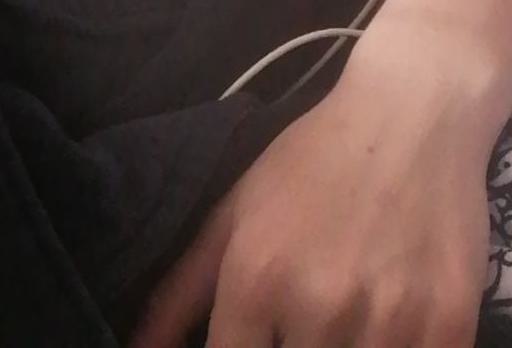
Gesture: no_gesture